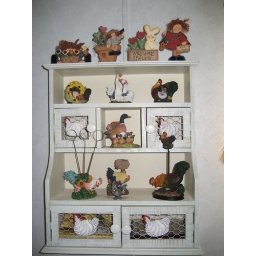
My little chicken collection on the wall in the dining room.